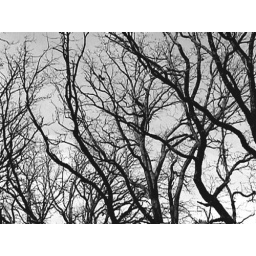
tree branches silhouetted against the sky